Forest Green Rovers F.C.

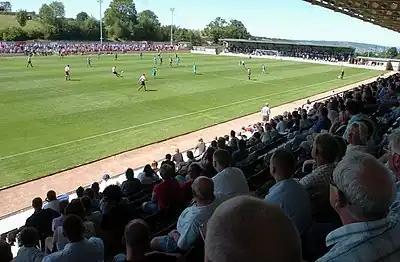
The New Lawn

The club initially played at a ground 'at the top of the hill' in Forest Green known as the Lawn Ground. They moved to a ground in Nailsworth in 1924, but returned to the Lawn in 1927 after it was upgraded with a boundary wall and entrance gates. At the start of the 2006–07 season the club moved to the New Lawn.